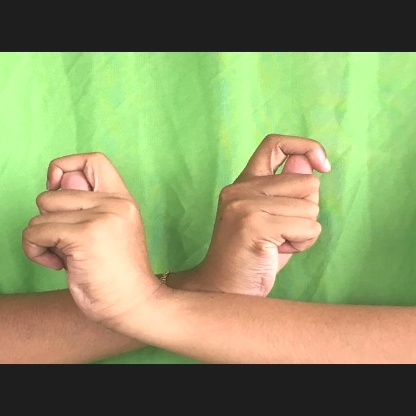
Mudra: Berunda